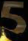
Number: 5